Sakura-hommachi Station

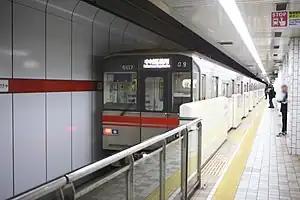

is an underground metro station located in Minami-ku, Nagoya, Aichi, Japan operated by the Nagoya Municipal Subway’s Sakura-dōri Line. It is located 12.9 kilometers from the terminus of the Sakura-dōri Line at Taiko-dori Station.